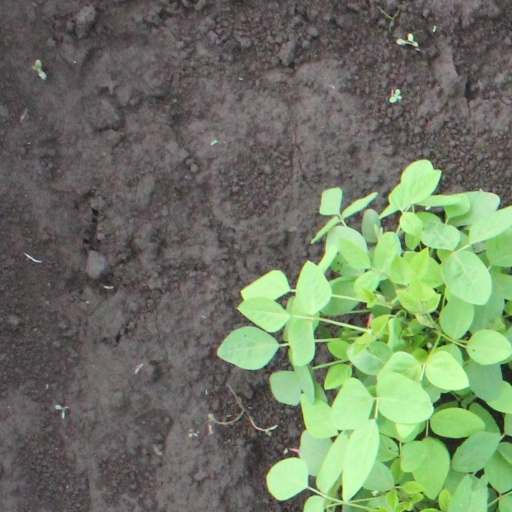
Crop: soybean